Guðlaugur Þór Þórðarson

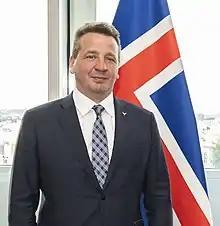
Guðlaugur in 2021

Guðlaugur Þór Þórðarson (born 19 December 1967) is an Icelandic politician who served as Minister for the Environment, Energy and Climate from 2021 to 2024 and previously minister of foreign affairs from 2017 to 2021.